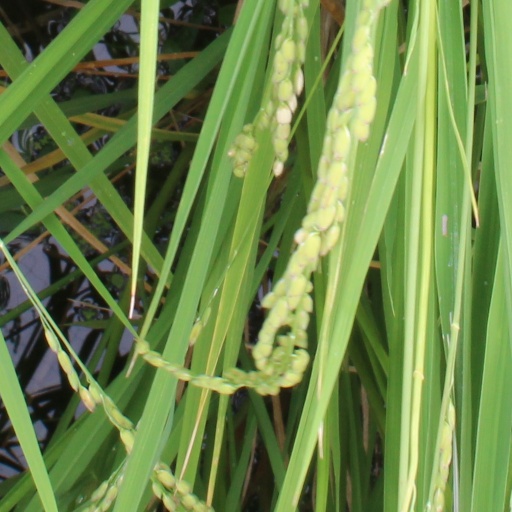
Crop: rice